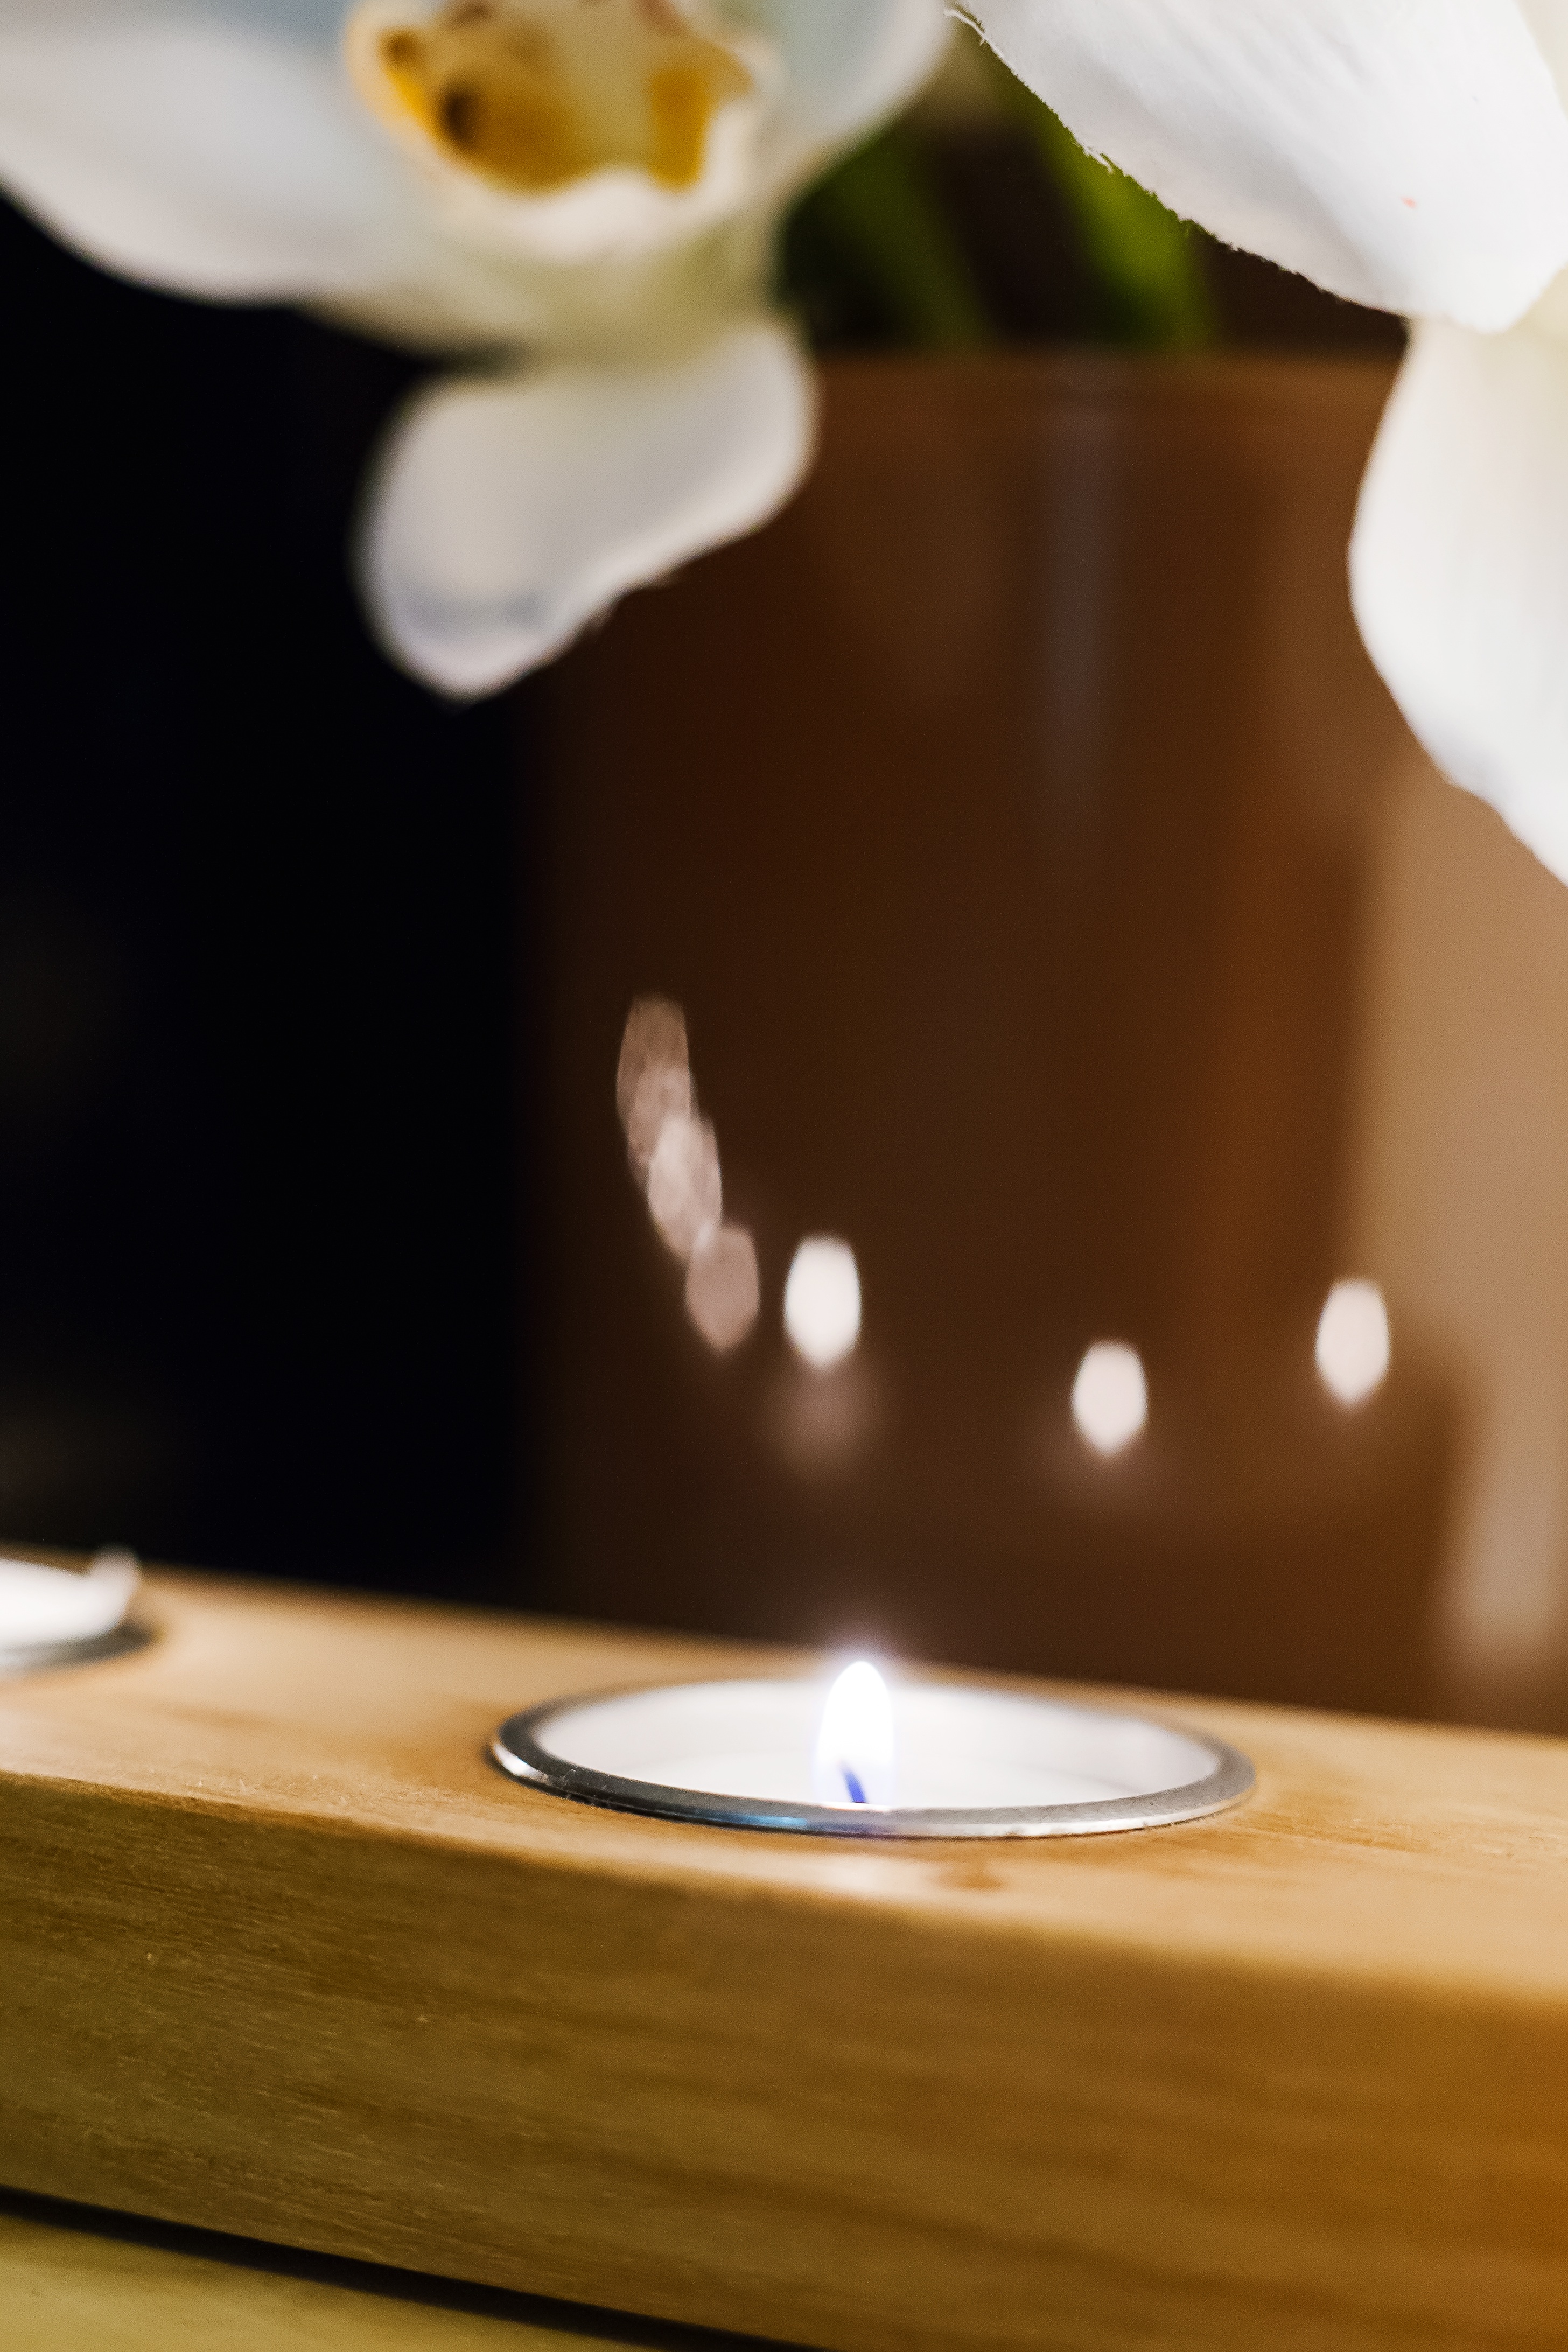
table, light, wood, white, flower, candle, lighting, close up, shape, macro photography